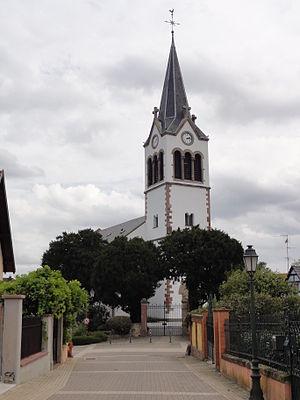
Alsace, Bas-Rhin, Église protestante de Lampertheim (IA67007219).